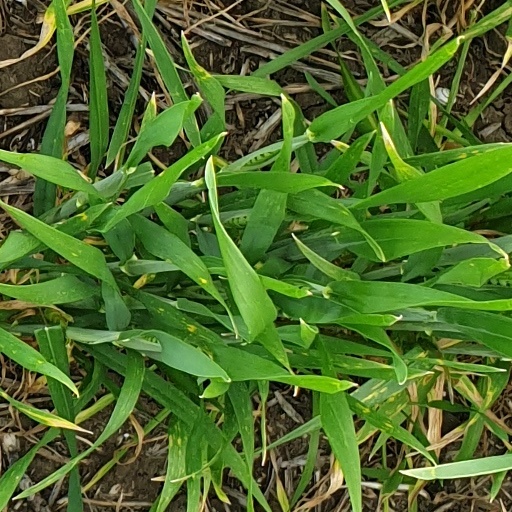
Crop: wheat